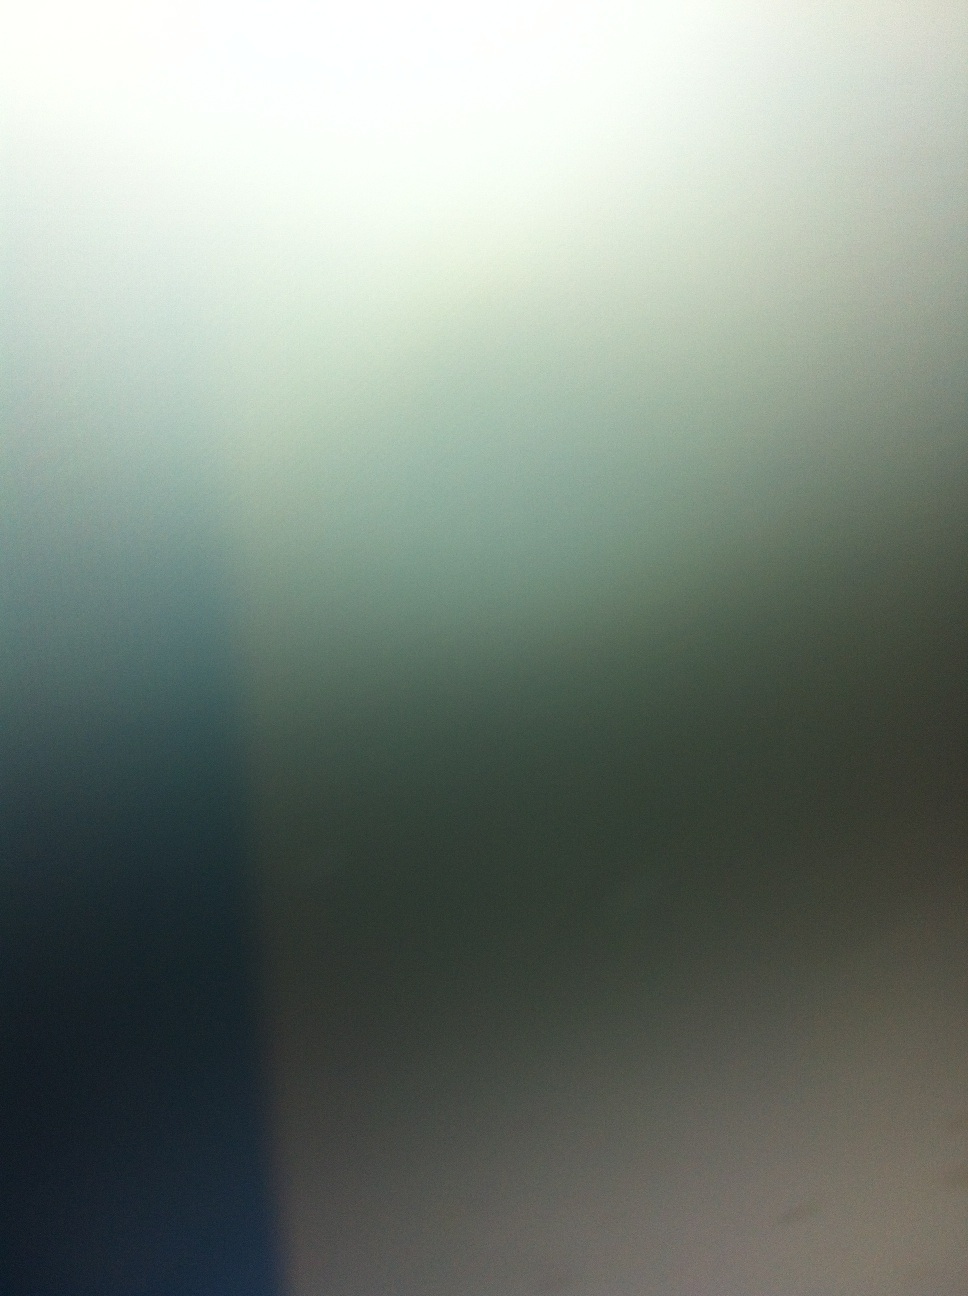Question: Who is he?
Answer: unanswerable